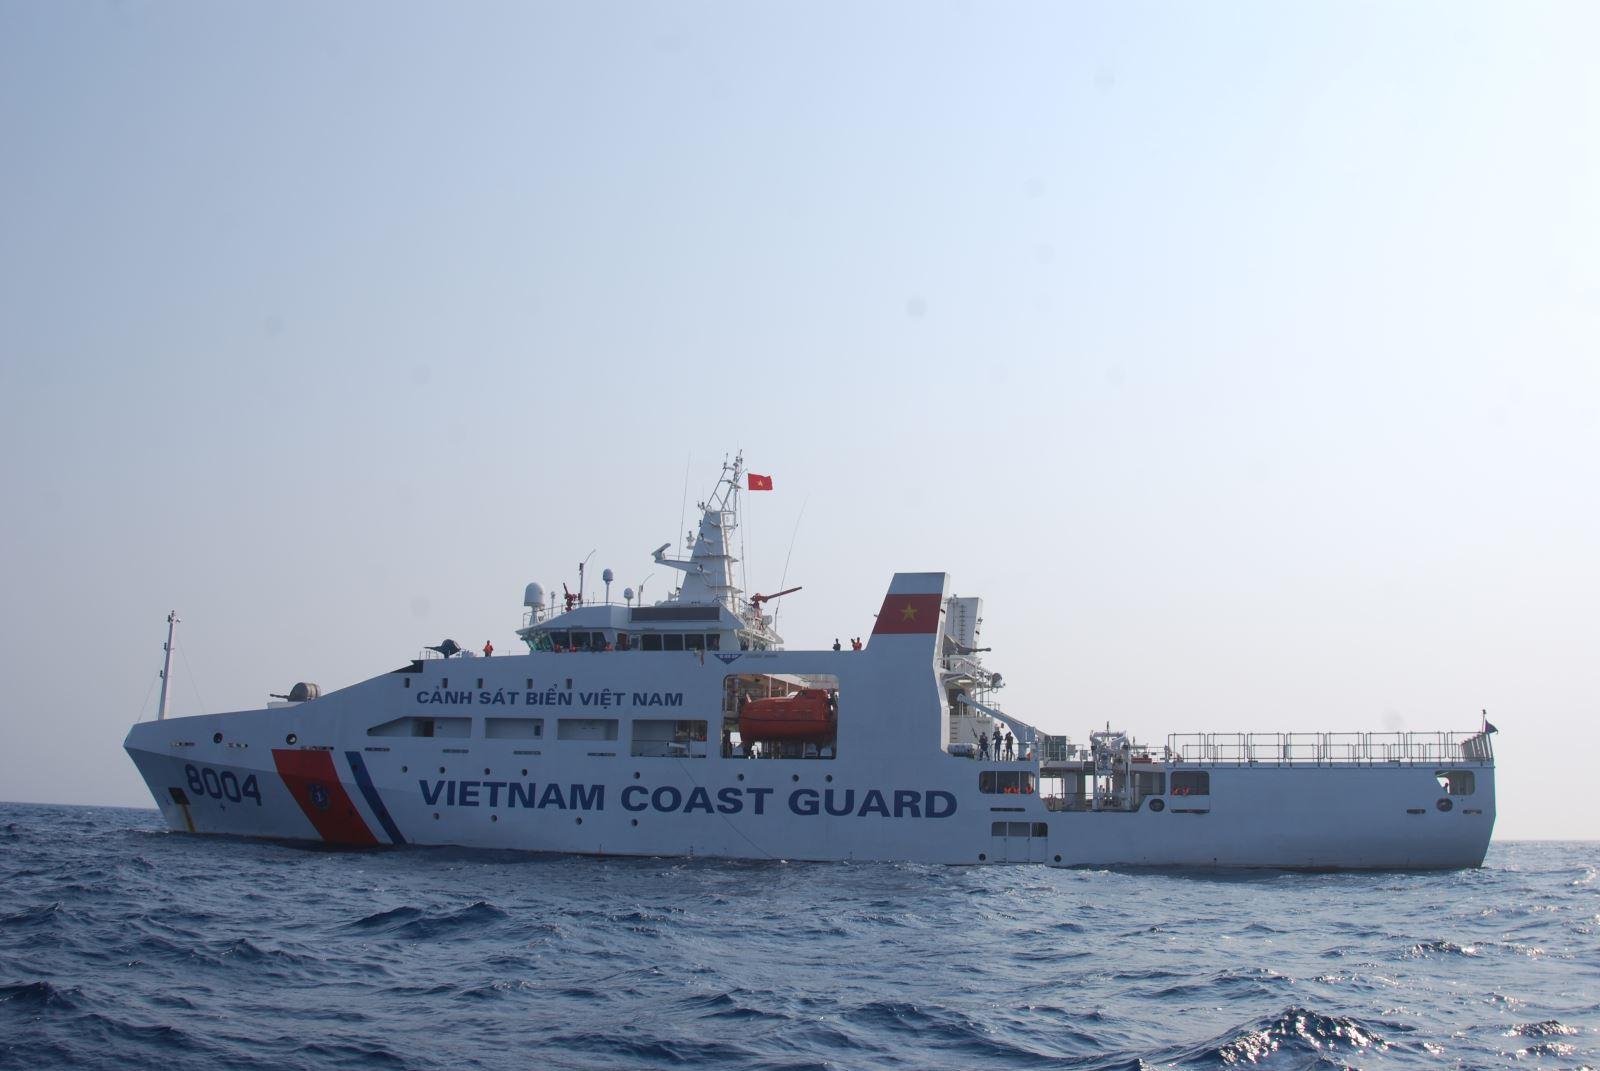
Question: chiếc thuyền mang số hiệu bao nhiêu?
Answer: b004